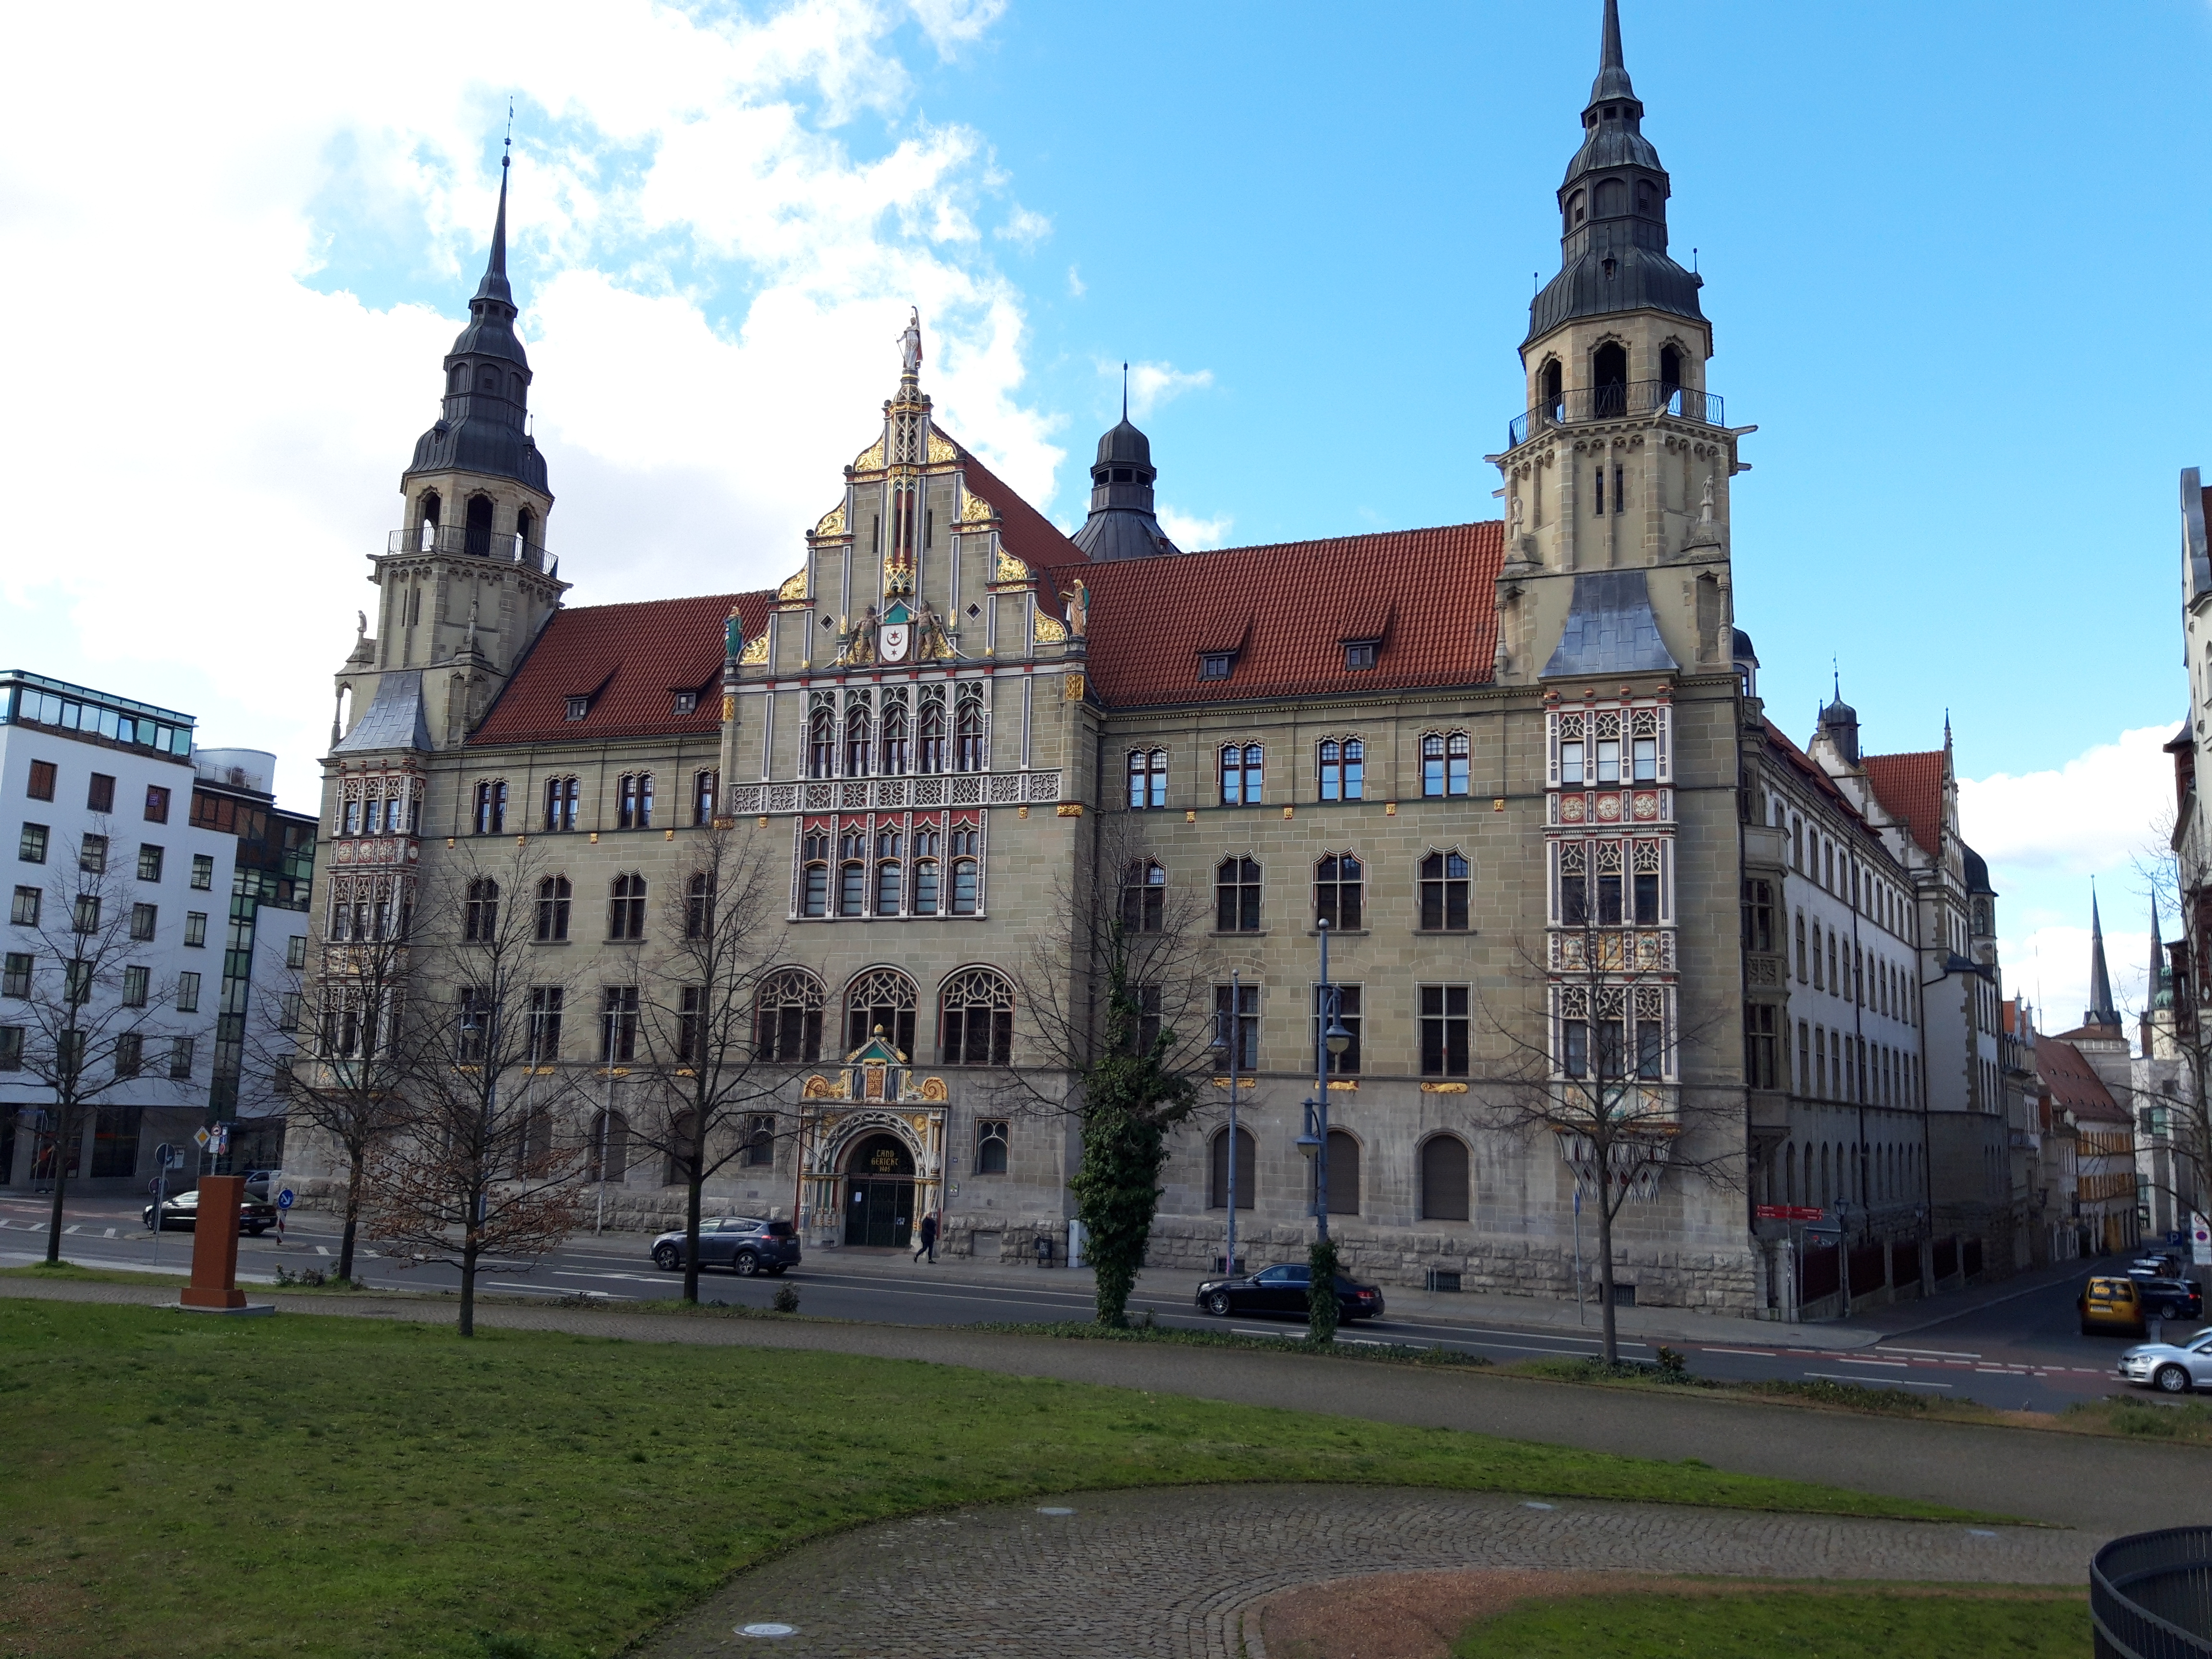
city, landmark, building, plaza, human settlement, town, architecture, public space, property, stately home, town square, palace, classical architecture, medieval architecture, estate, chateau, seat of local government, facade, listed building, spire, university, mansion